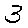
Label: 3